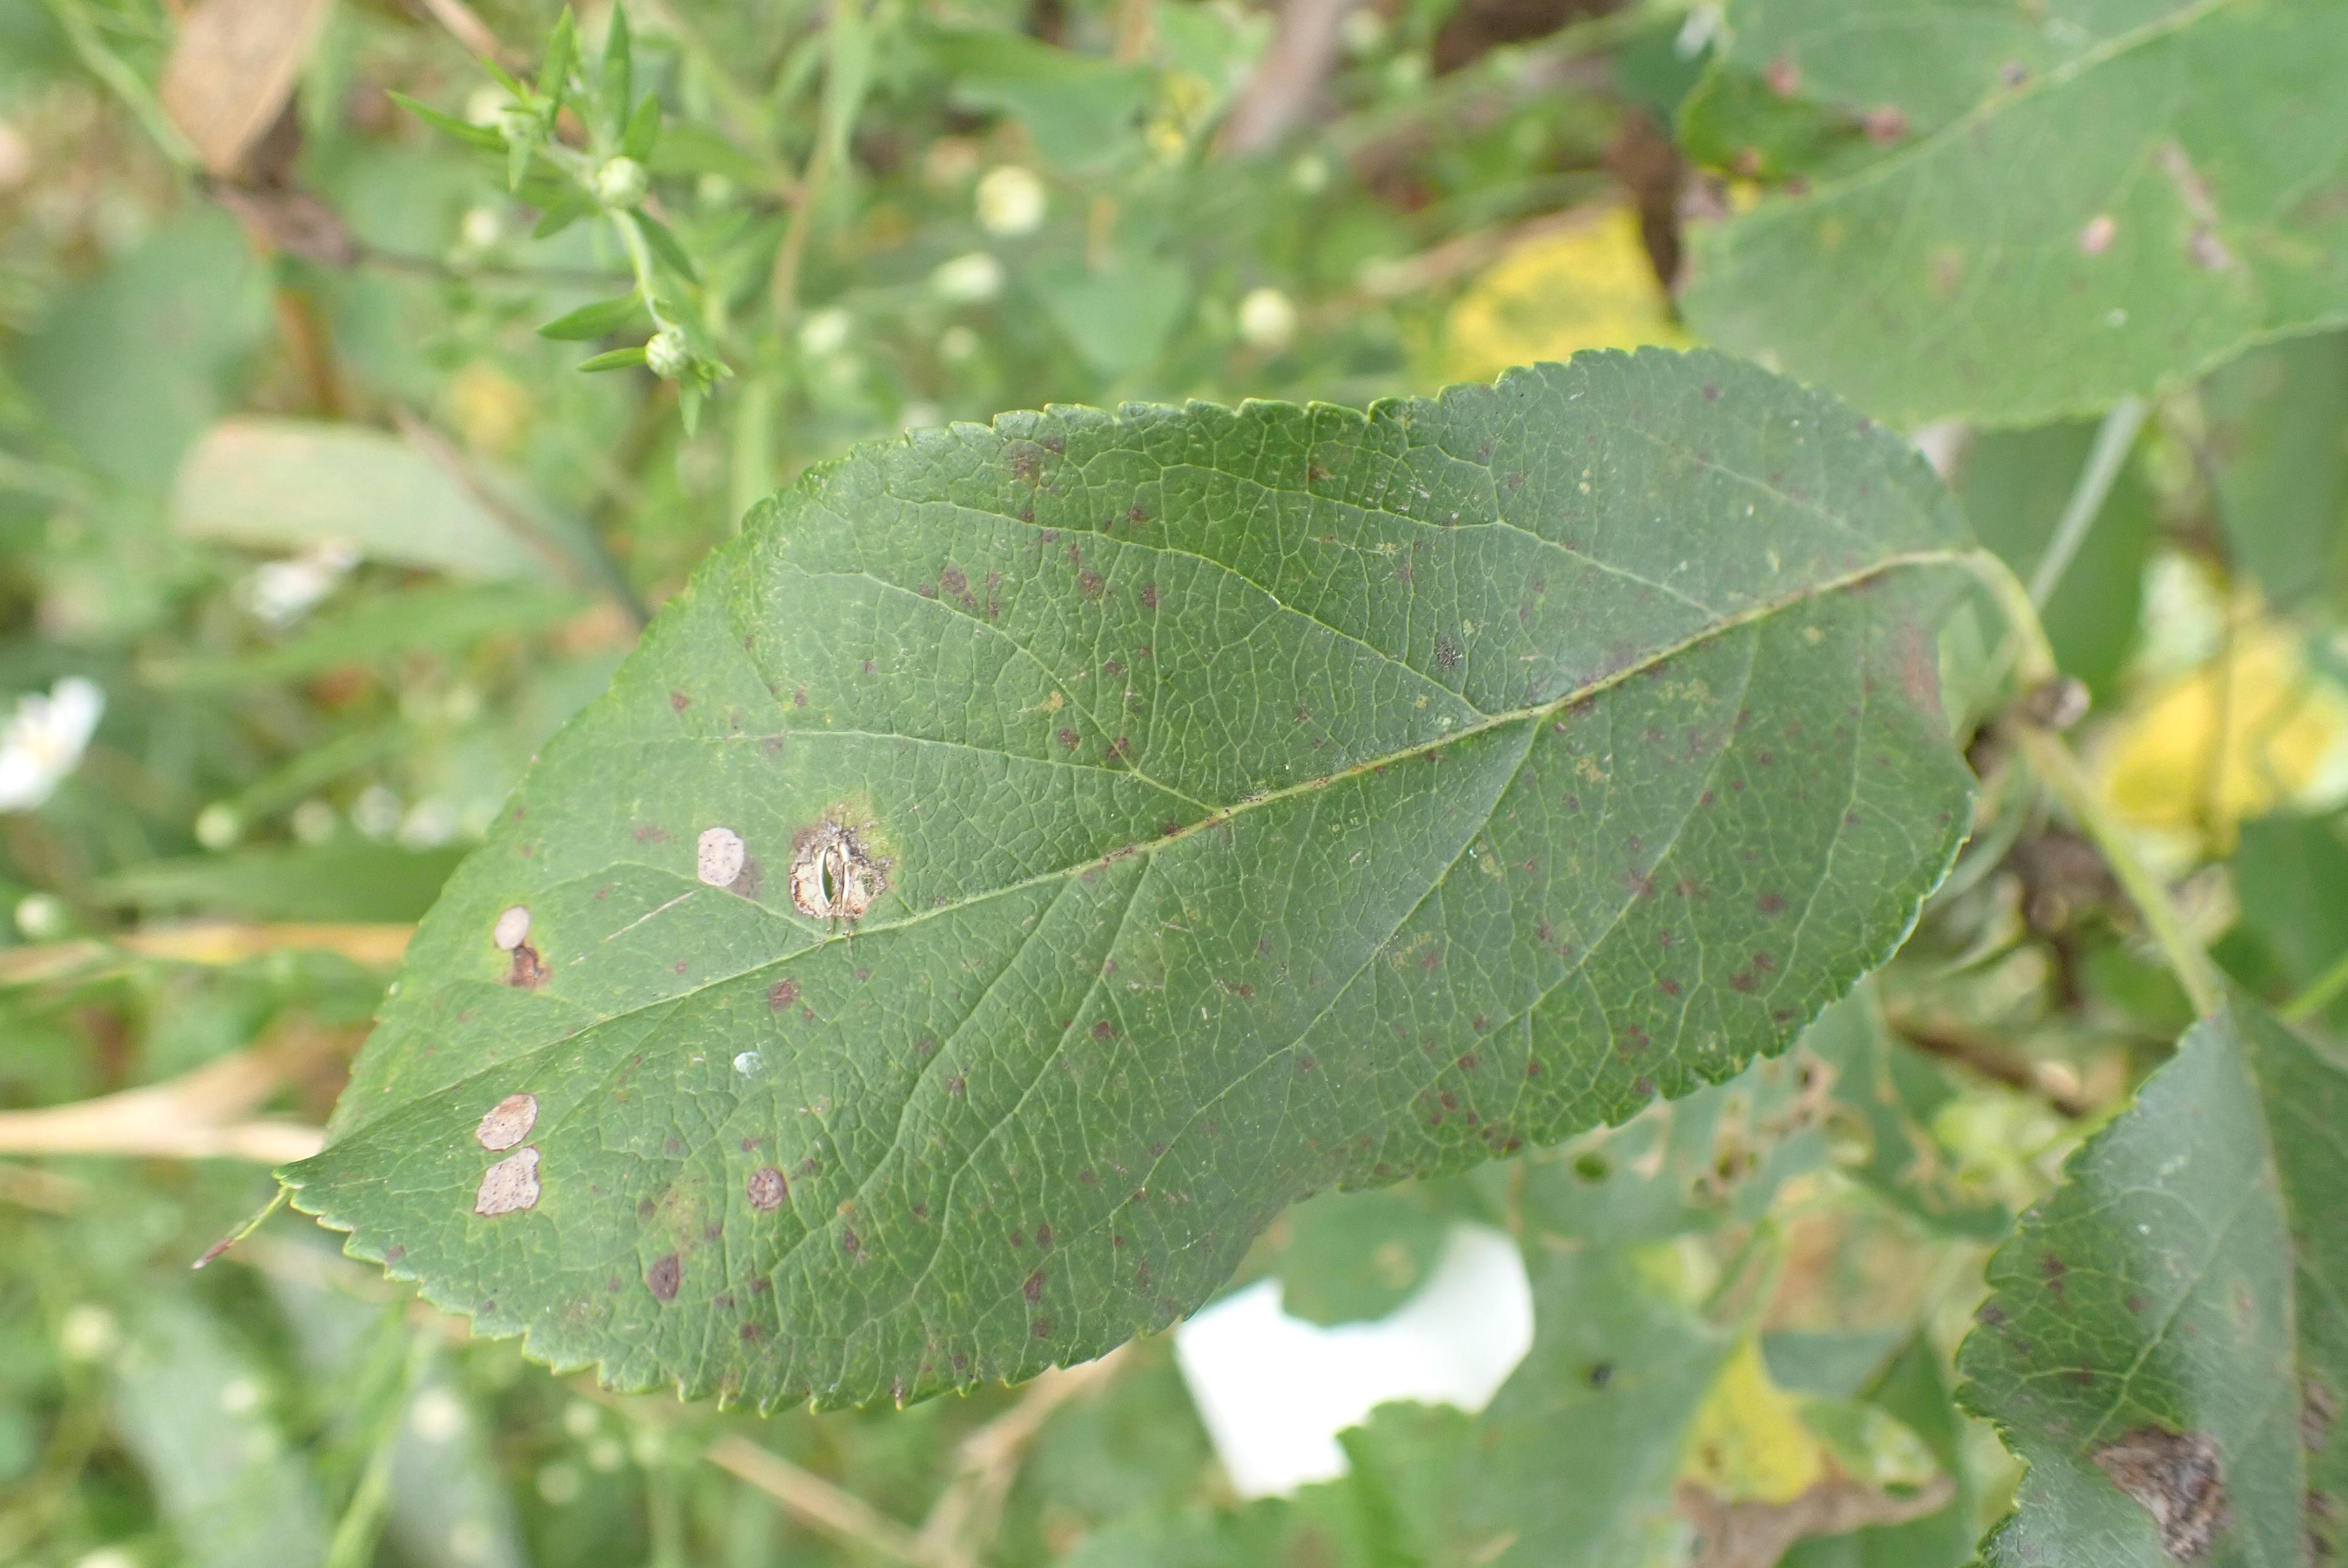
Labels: complex